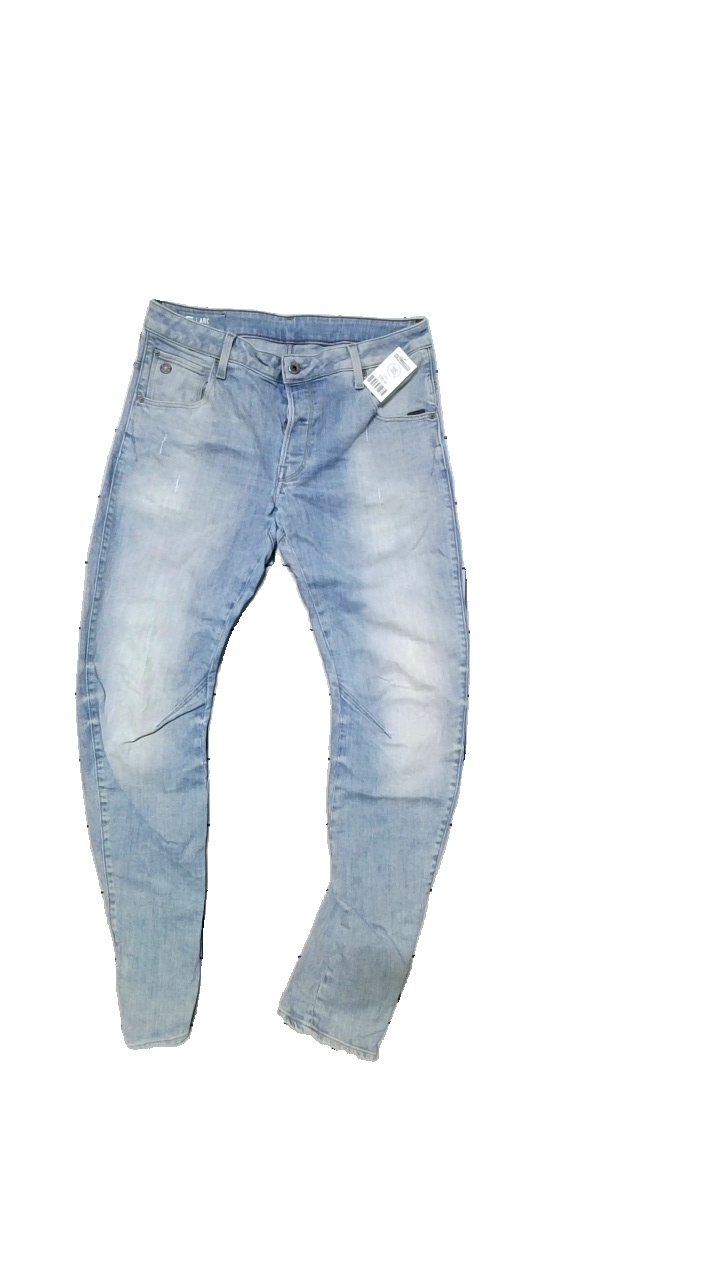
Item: Jeans (Unisex)
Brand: G-star Raw
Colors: Blue
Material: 99% cotton, 1% elastane
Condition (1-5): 4
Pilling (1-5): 5
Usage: Reuse
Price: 150-250